Polled Holsteins

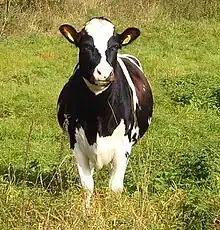

Polled Holsteins are cattle born without horns but only occur in a small portion of Holstein cattle. The Holstein breed can go through selective breeding to produce polled calves. Polled is a natural trait for Holsteins but have not been bred for specifically. That is why a very small percentage of Holsteins are naturally polled. Bulls and cows can both carry the polled trait and pass it on to the progeny. Previous testing for polledness were not completely accurate because it was not looking for the gene directly until later discovered. Polled, also known as ‘hornless’ can result in the growth of scurs which are small loose horn growths that do not develop.